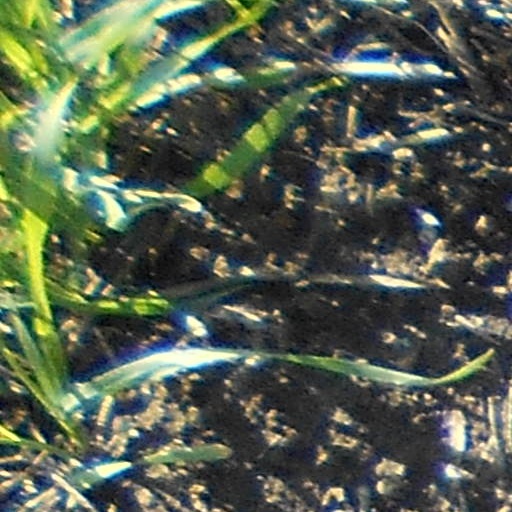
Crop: wheat